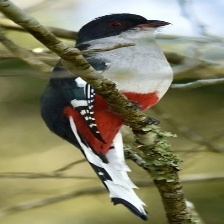
Species: CUBAN TROGON
Scientific name: PRIOTELUS TEMNURUS